Stars on Sunday (TV series)

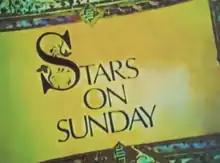
Stars on Sunday title card

Stars on Sunday is a religious request programme produced by Yorkshire Television (YTV) and broadcast on the ITV network between 1969 and 1979. It aired on Sunday early evenings during what was known colloquially as the "God Slot", the time in television schedules set aside for religious broadcasting.